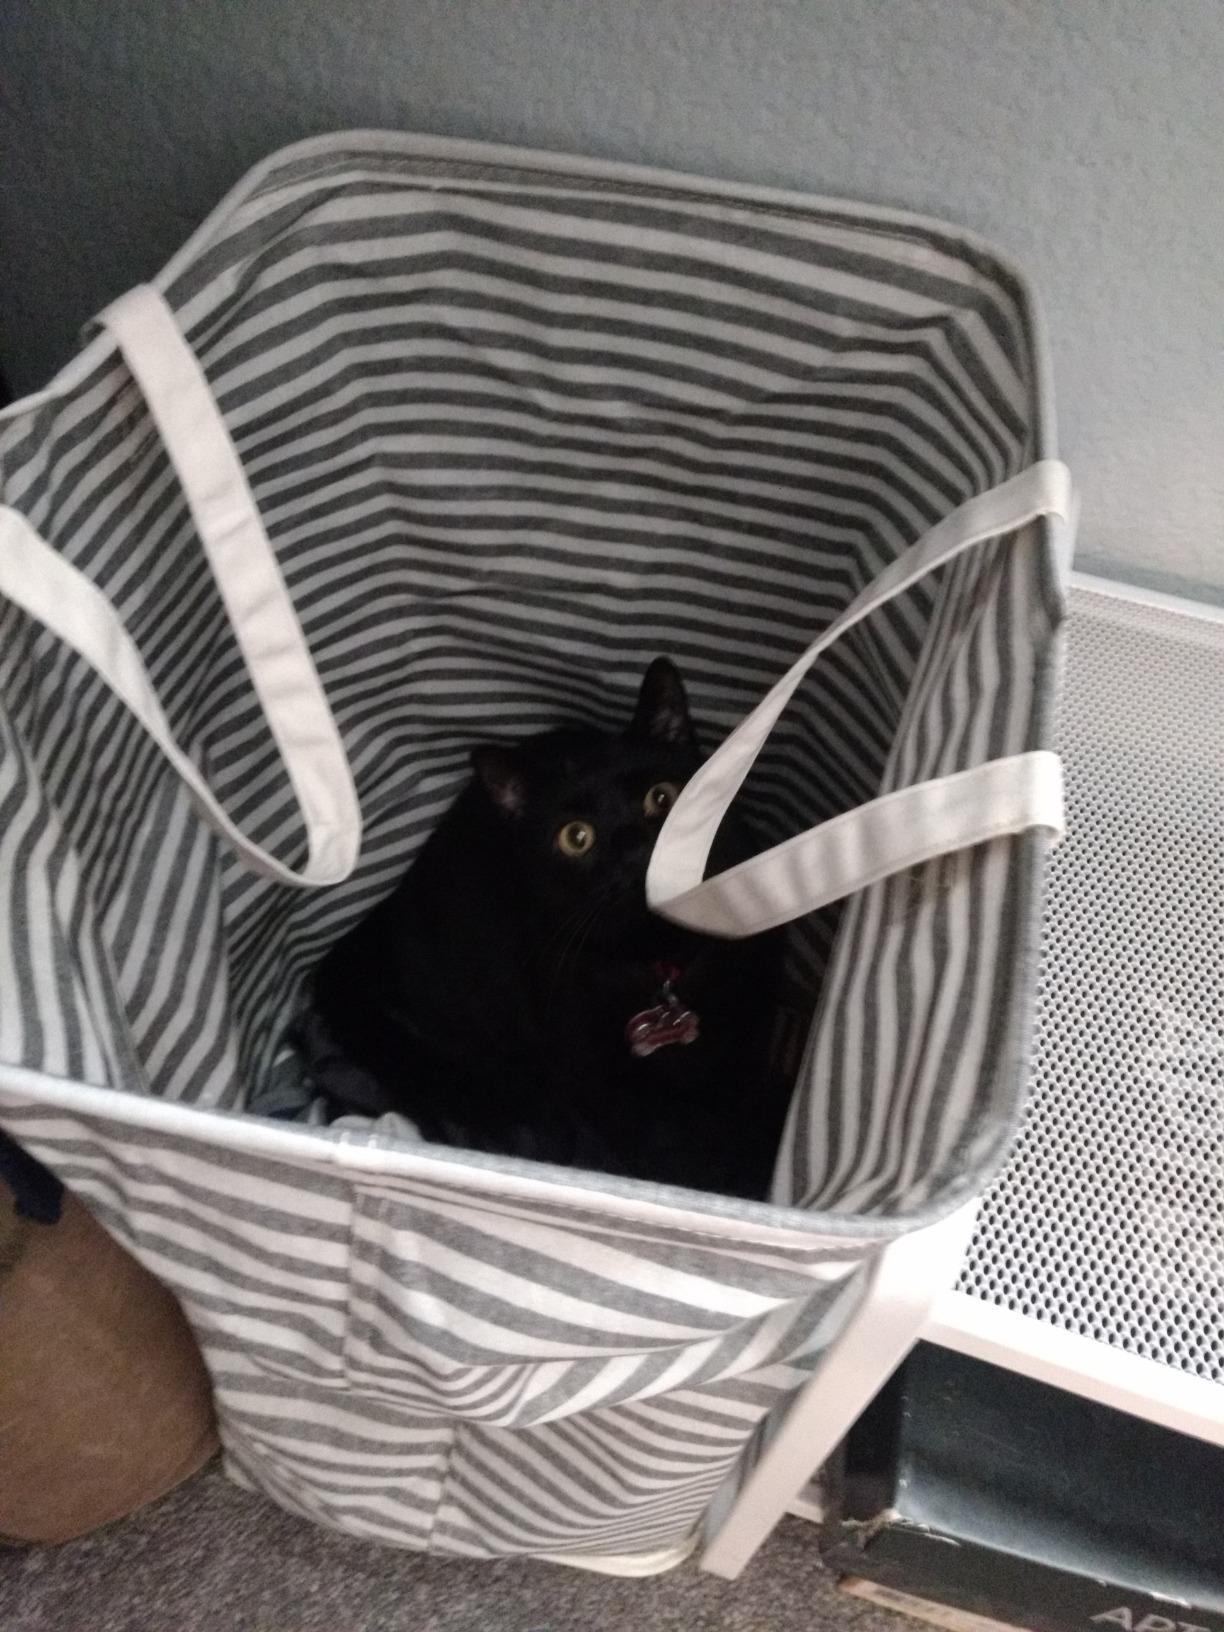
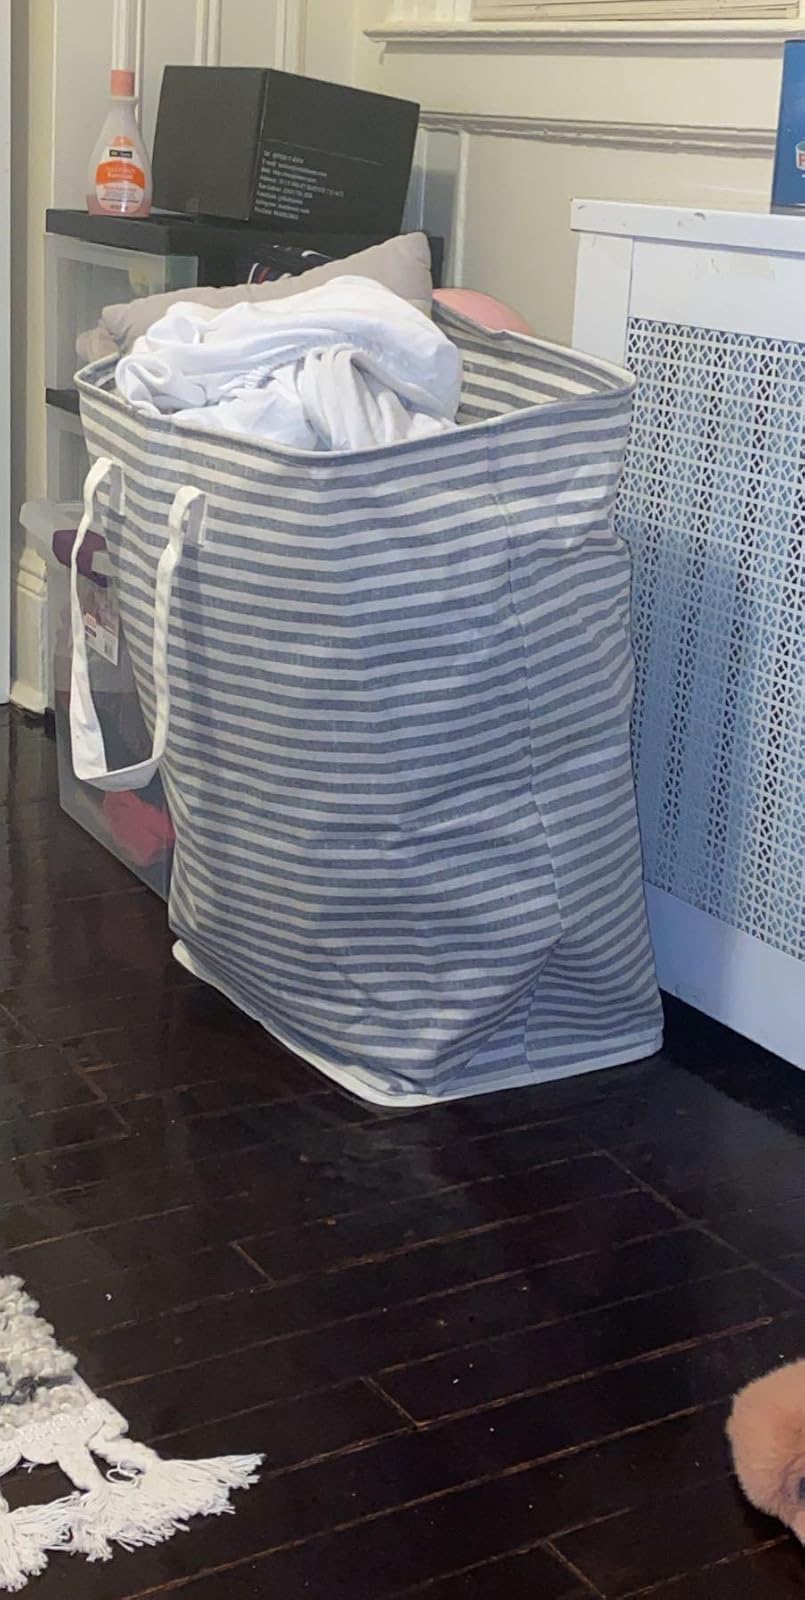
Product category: items_hamper
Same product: yes